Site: brandenburg
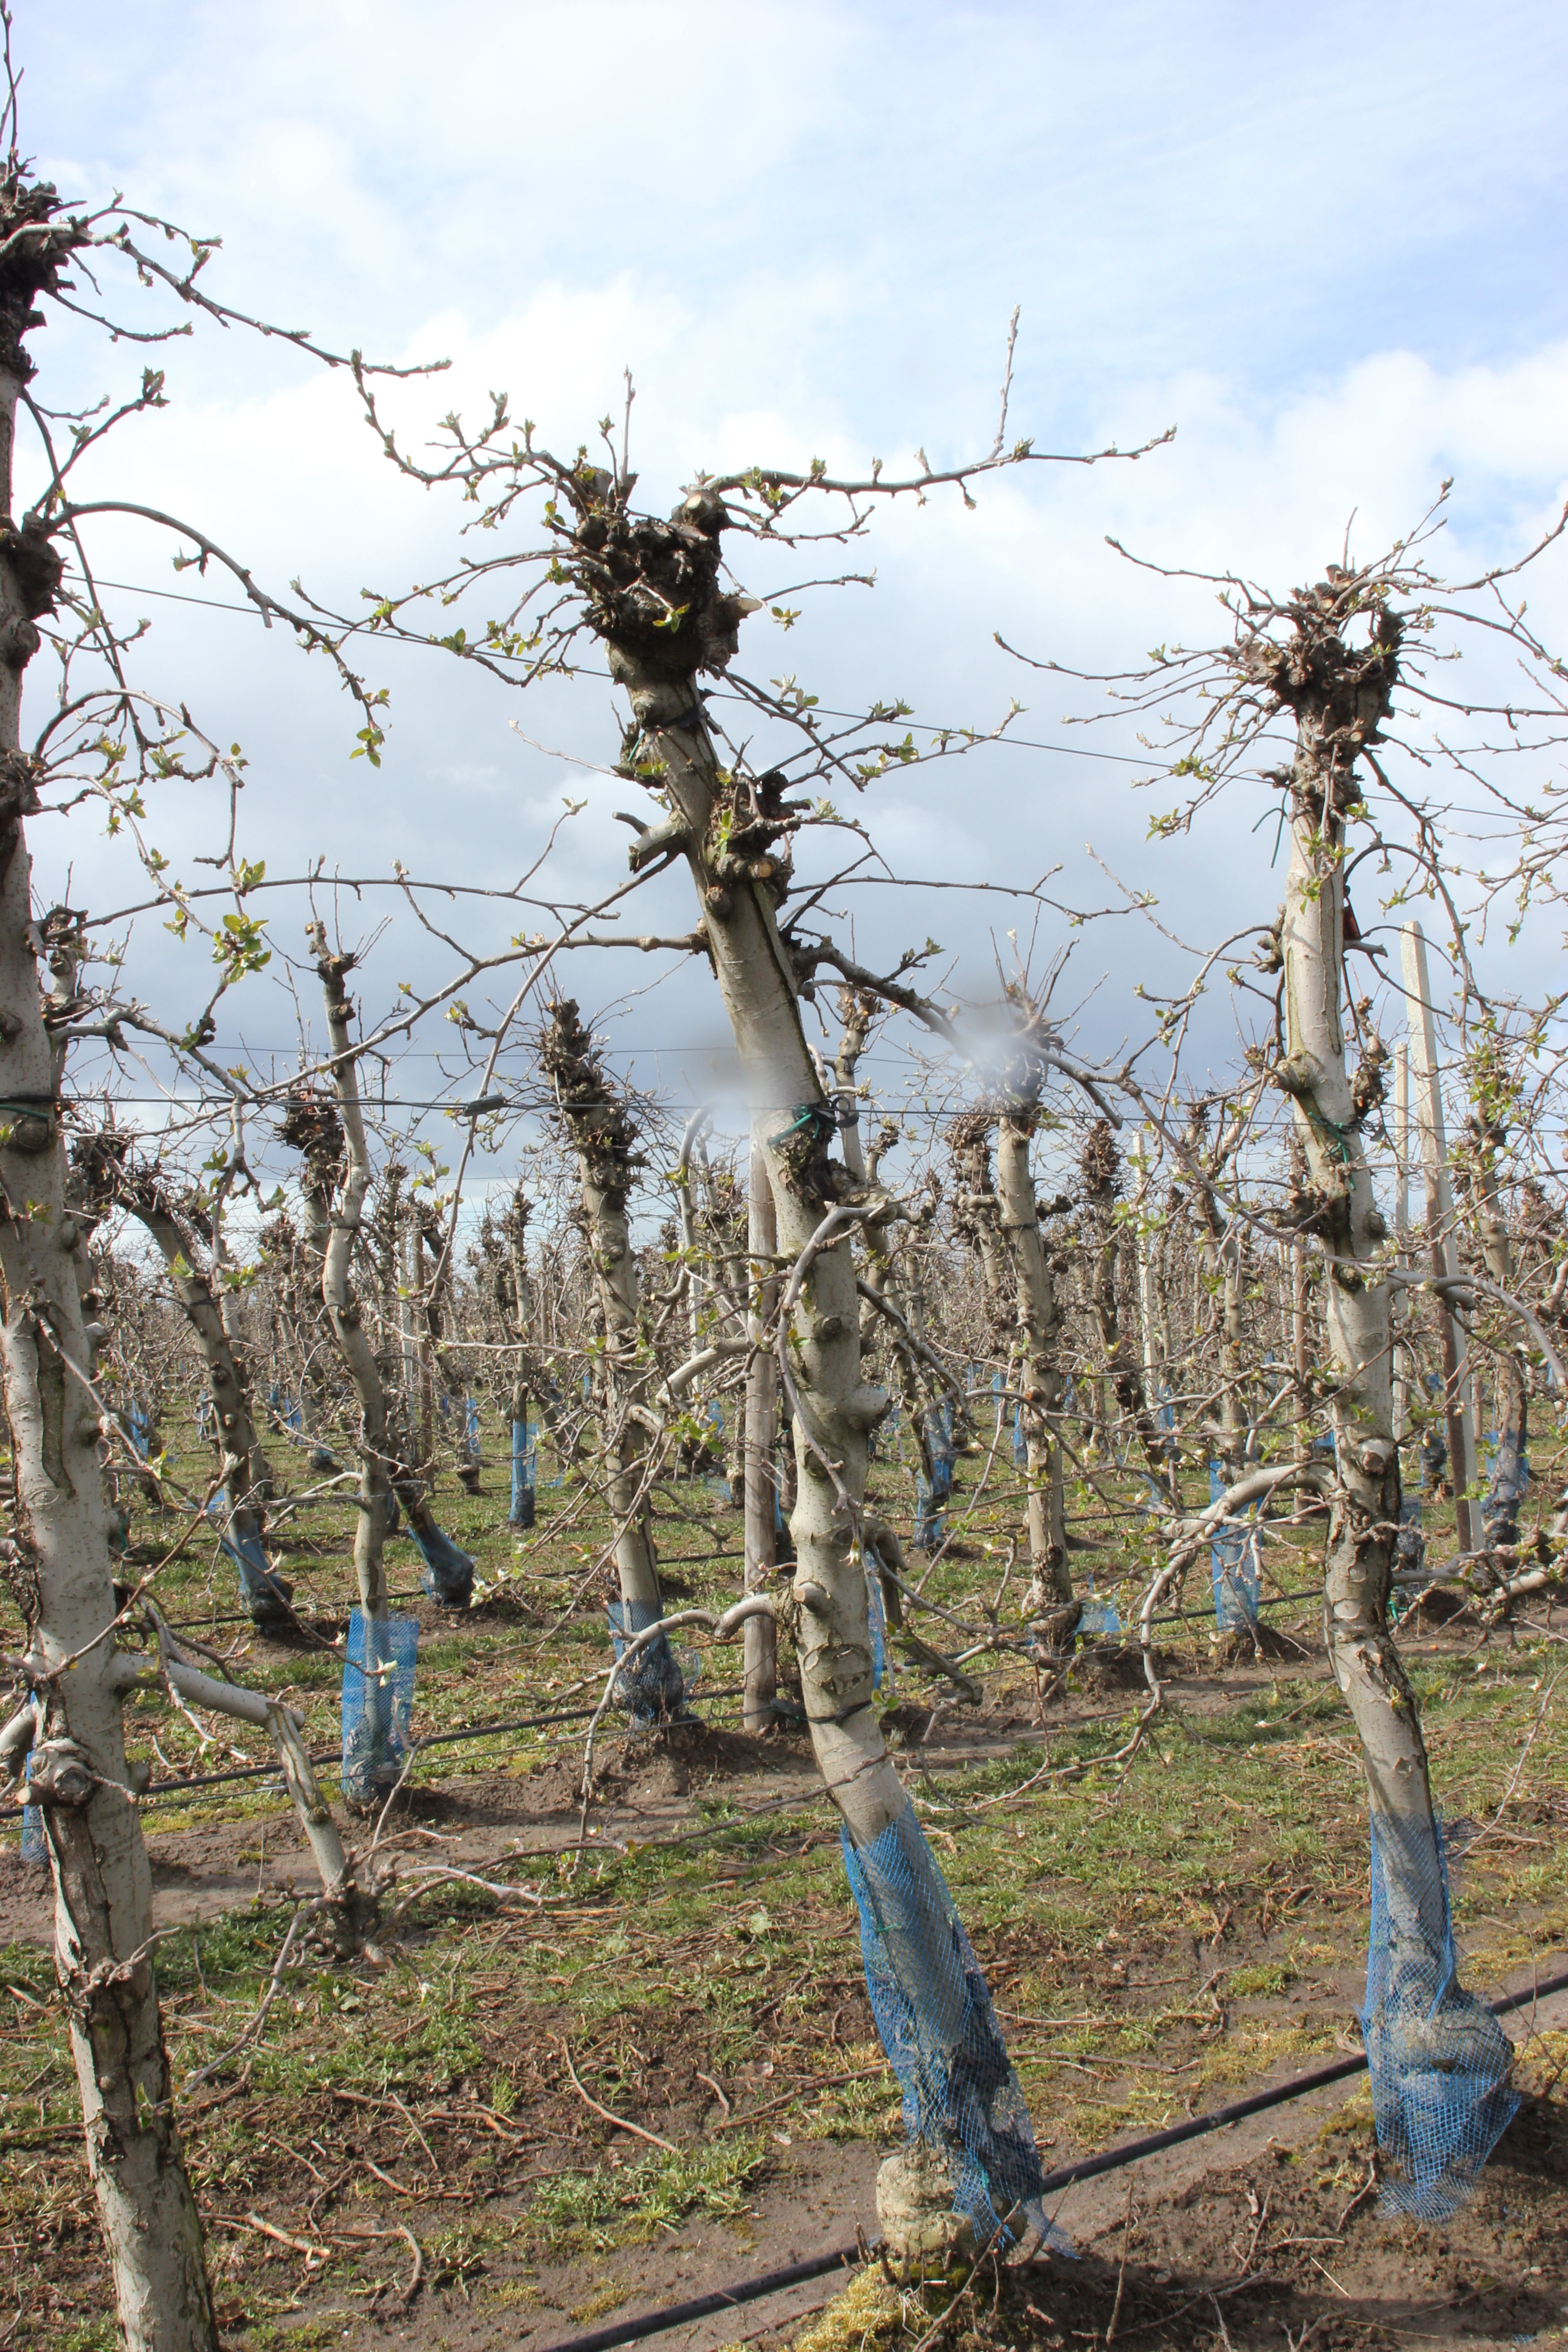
Growth stage (BBCH 55): Inflorescence emergence